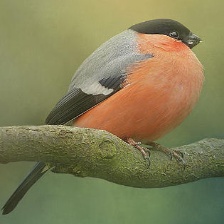
Species: EURASIAN BULLFINCH
Scientific name: PYRRHULA PYRRHULA